Jon Spoelstra

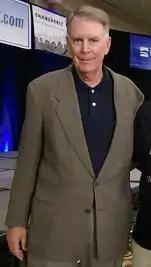
Spoelstra in January 2012

Jon Spoelstra (born June 19, 1946) is an American author, sports marketer, and a former National Basketball Association (NBA) executive for the Buffalo Braves, Portland Trail Blazers, Denver Nuggets and New Jersey Nets. He is the co-founder of SRO Partners, and he currently serves as president of Mandalay Sports Entertainment. Spoelstra graduated from Notre Dame in 1966. He was a judge at the Miss America 2004 contest. He has two children: Monica and Erik, the head coach of the Miami Heat. Spoelstra's father was sportswriter Watson Spoelstra.